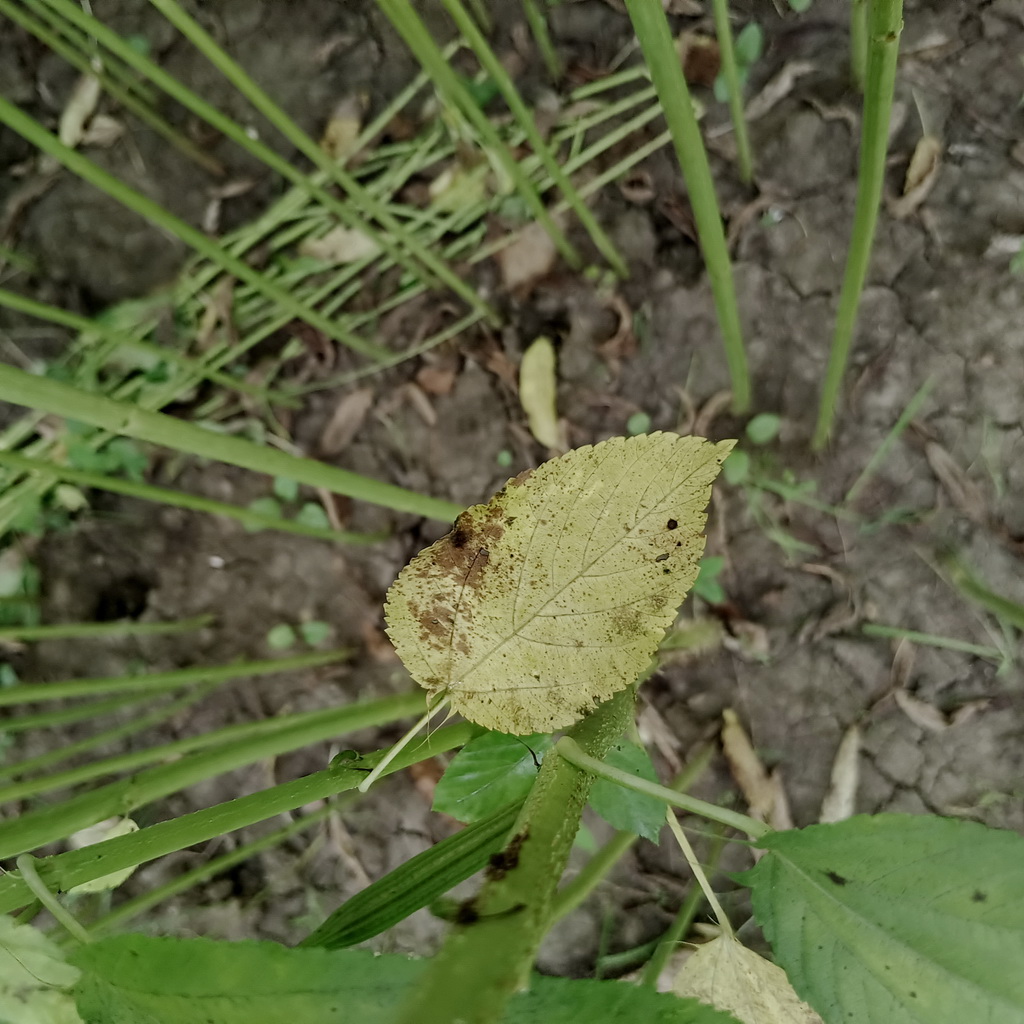
Label: Mosaic